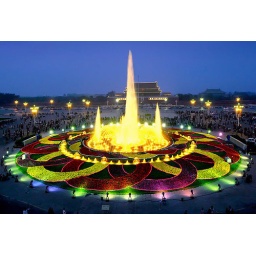
Beijing cheers up for October 1. A beautiful flower bed in Tian'an men Square